Laura Termini

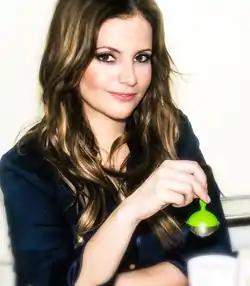

Laura Termini (born August 3, 1974) is a Venezuelan actress, producer, writer, and a Board Certified Health/Beauty Counselor AADP. She is also a contributor to Huffington Post's health and beauty columns. Termini has starred on networks such as Telemundo, Univision, Venevisión, Azteca América. In the world of dubbing, she is best known for being the first voice of Tootie in Latin Spanish in The Fairly OddParents, whom she dubbed in seasons 2 and 3. She was invited to the White House for recognition of her contribution to wellness as one of the Top Latina Bloggers in America. Termini was also one of the Spanish-language voices in President Obama's 2008 Presidential Campaign.